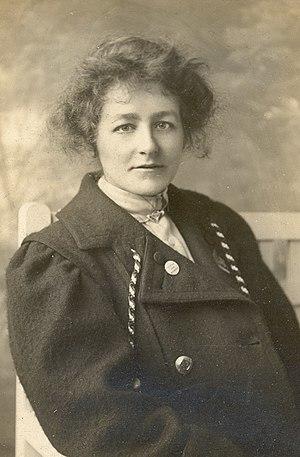
Edith Bessie New est une suffragette anglaise, née le 17 mars 1877 à Swindon et morte le 2 janvier 1951 à Liskeard.
La broche Holloway est une décoration décernée par la Women's Social and Political Union aux femmes incarcérées à la prison de Holloway en raison de leurs activités militantes de suffragettes.